Okęcie Airport incident

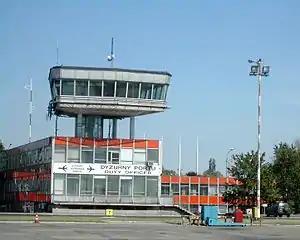
A small 1960s-era airport terminal

The Okęcie Airport incident was a dispute between players and technical staff of the Poland national football team on 29 November 1980, starting at the team hotel in Warsaw and climaxing at Okęcie Airport. As an incident of insubordination, when strikes and other forms of civil resistance were intensifying in communist Poland, it caused a domestic press storm, and led to the suspension of several prominent players and the resignation of Ryszard Kulesza, the team manager.